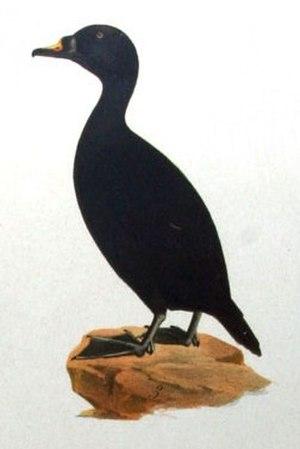
Oidemia nigra = Melanitta nigra (Macreuse noire) - mâle